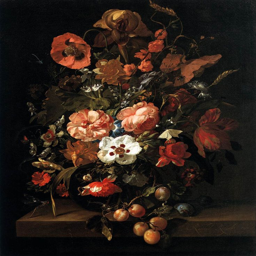
painting artist bouquet in industry